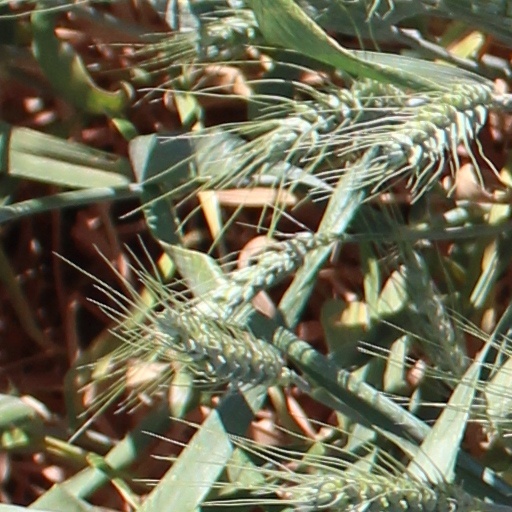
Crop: wheat